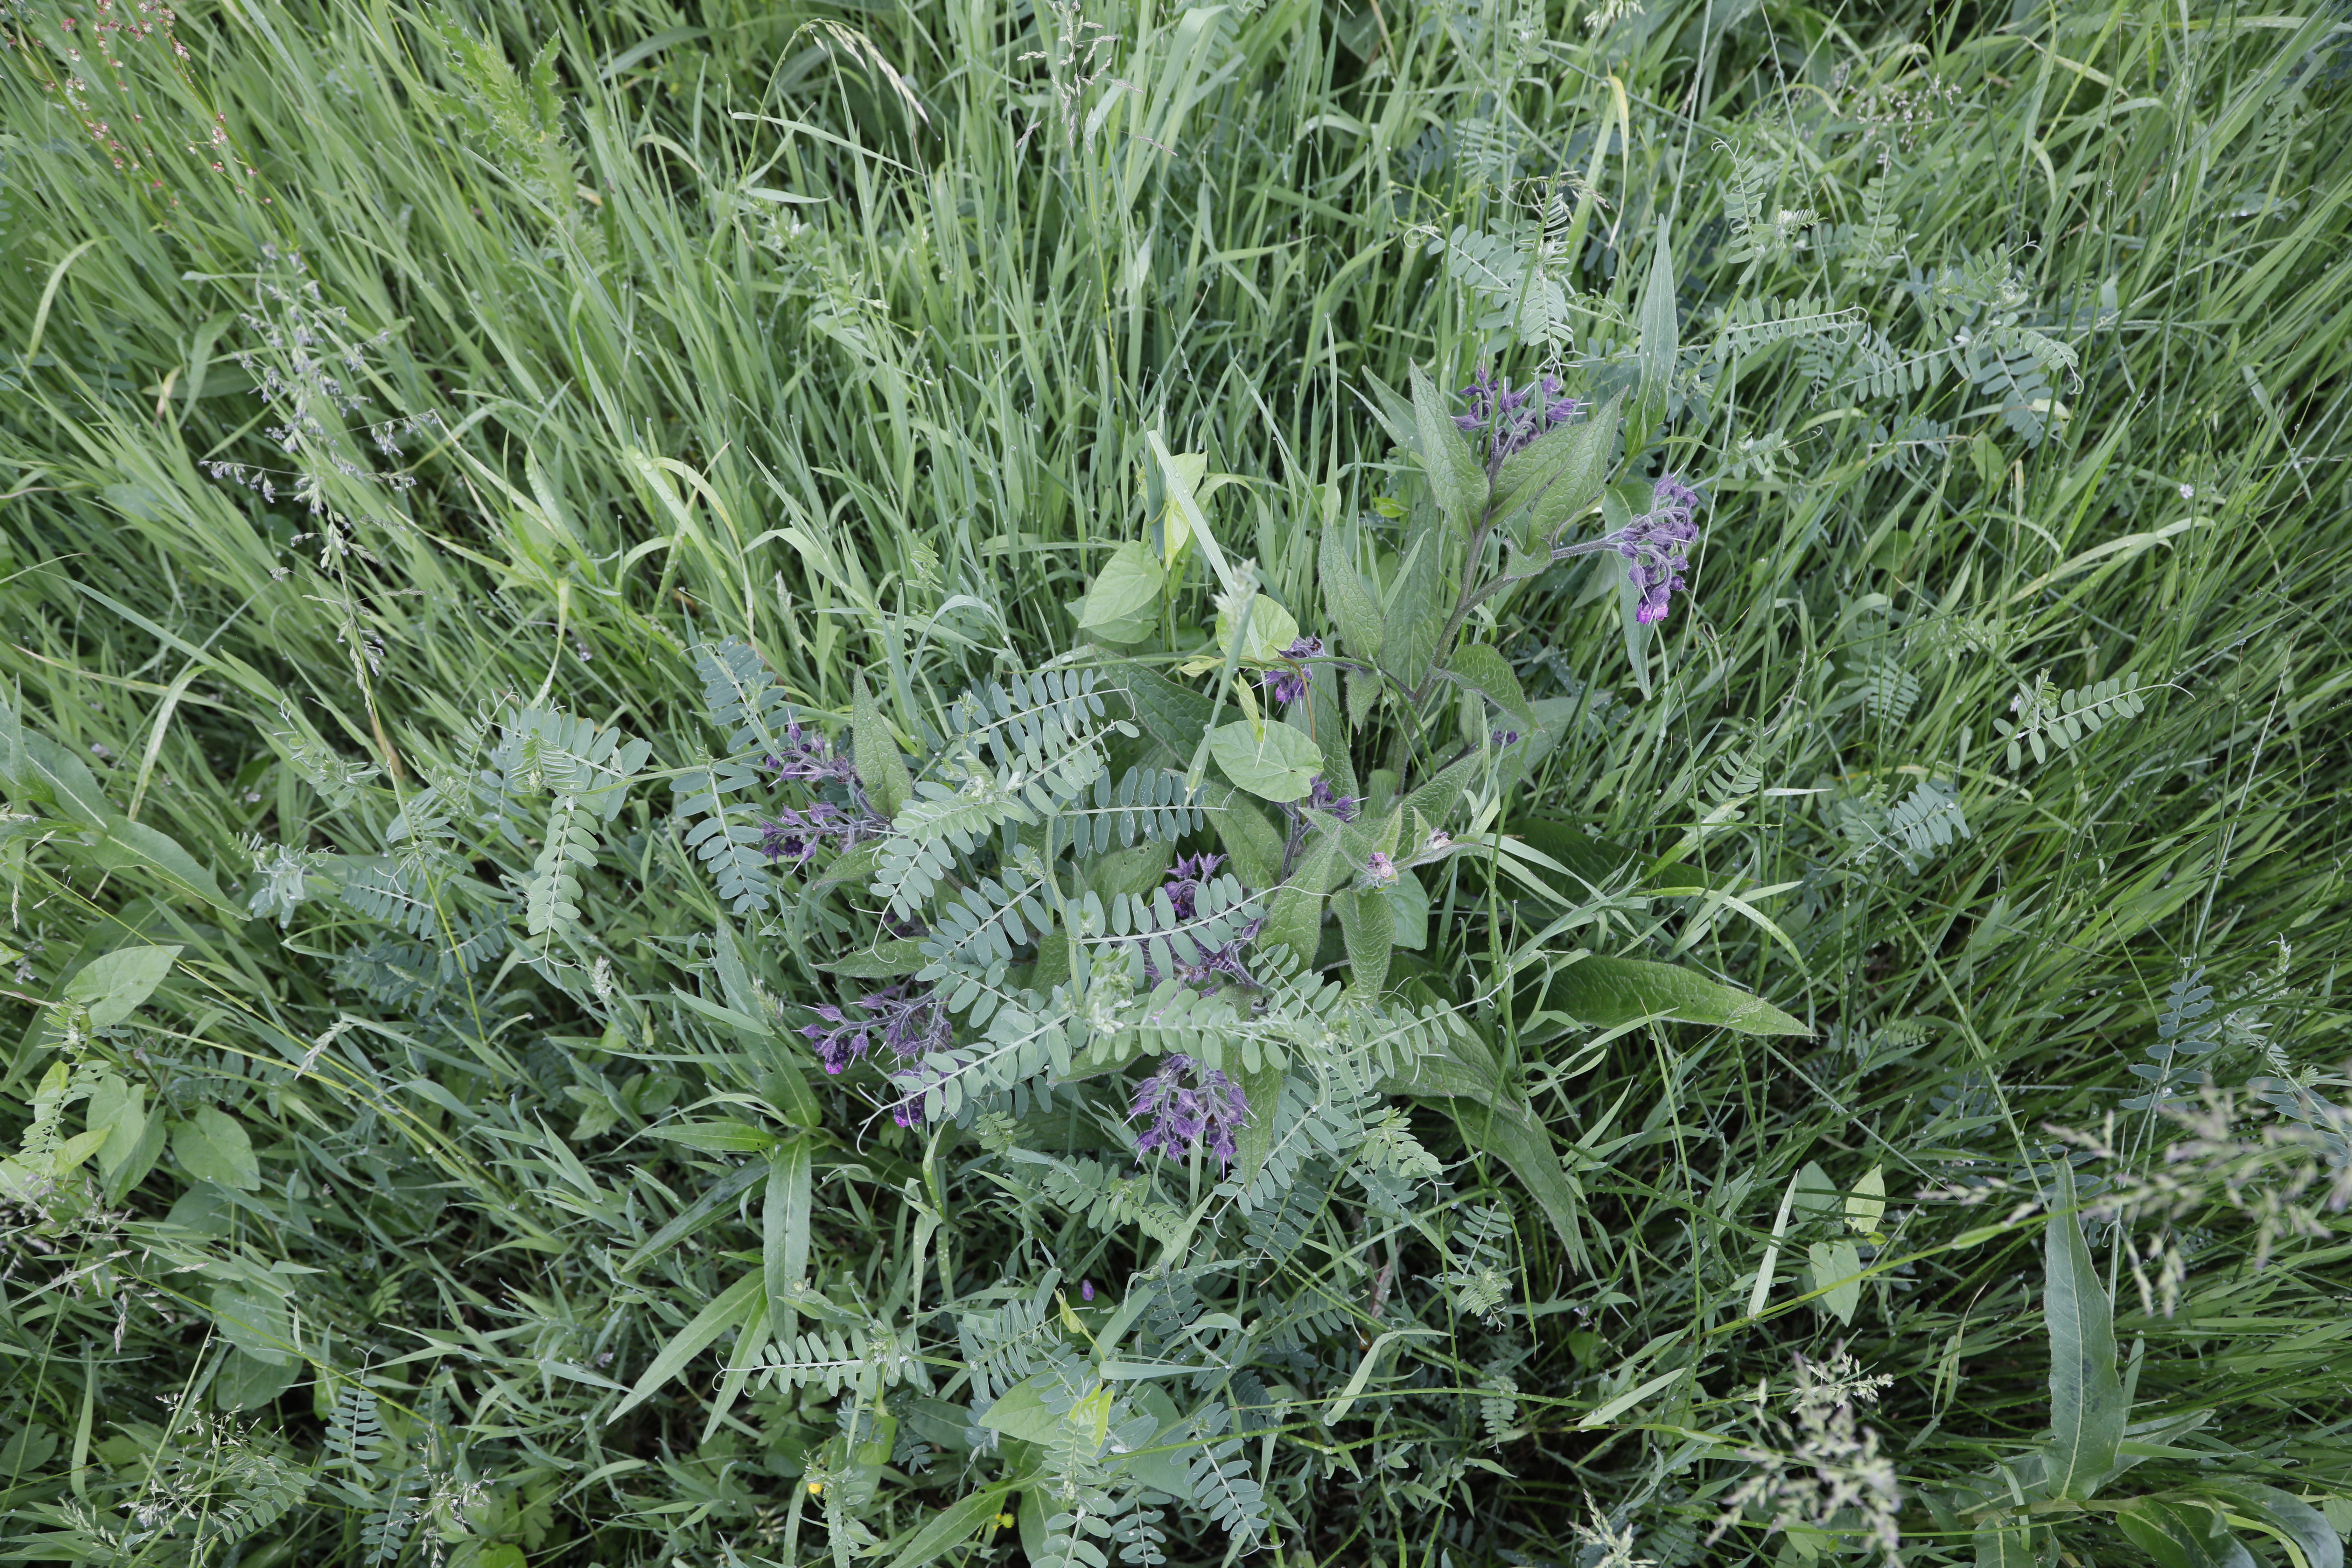
Plant species: Symphytum officinale